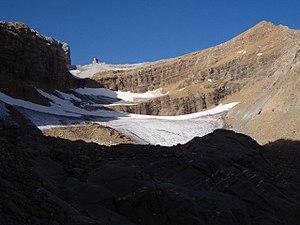
Le pic du Taillon, ou le Taillon, est un sommet situé sur la frontière franco-espagnole dans le massif du Mont-Perdu.
Les glaciers des Pyrénées sont les derniers vestiges des immenses masses de glace formées durant l'ère glaciaire qui couvraient la chaîne pyrénéenne. Ces glaciers — parmi les plus méridionaux d'Europe — sont tous des glaciers de montagne. Seuls subsistent encore de nos jours les cirques glaciaires, et quelques courtes langues de glace achevant leur course bien au-dessus des vallées. Très peu sont encore de réels glaciers en mouvement et la plupart sont réduits à de simples névés.
Le glacier du Taillon est un petit glacier de cirque, dans les Pyrénées. Il est situé dans le cirque de Gavarnie, sur le versant nord de la frontière franco-espagnole, dans le département français des Hautes-Pyrénées.